Structure of the United States Congress

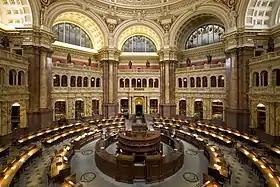
The Library of Congress main reading room in the Thomas Jefferson Building

Another privilege is the use of the Library of Congress which is housed in three buildings. Established in 1800, it consisted mostly of law books which were burned by the British in 1814, but the library collection was restored afterwards with significant gifts from the collection of Thomas Jefferson. One of the Library's missions is to serve the Congress and its staff as well as the American public and is the "largest library in the world" according to one source, with over a hundred million items including books, films, maps, photographs, music, manuscripts, and graphics, and materials in over four hundred and fifty languages. The Congressional Research Service provides detailed, up-to-date and non-partisan research for senators, representatives, and their staff to help them carry out their official duties. The franking privilege allows members of Congress to send official mail to constituents at government expense. Though they are not permitted to send election materials, borderline material is often sent, especially in the run-up to an election by those in close races. Indeed, some academics consider free mailings as giving incumbents a big advantage over challengers.